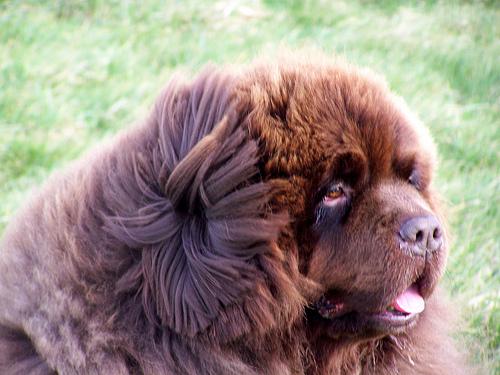
Breed: newfoundland